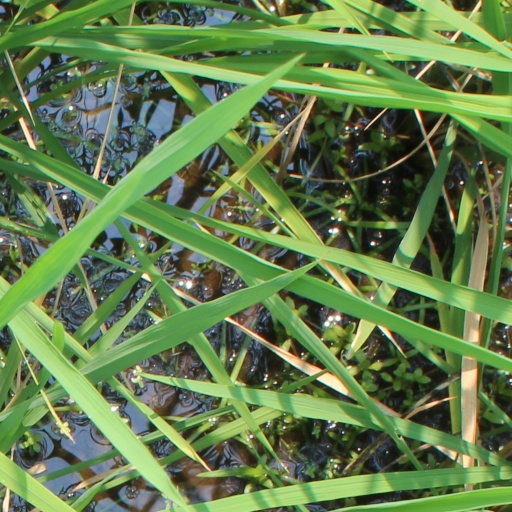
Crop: rice